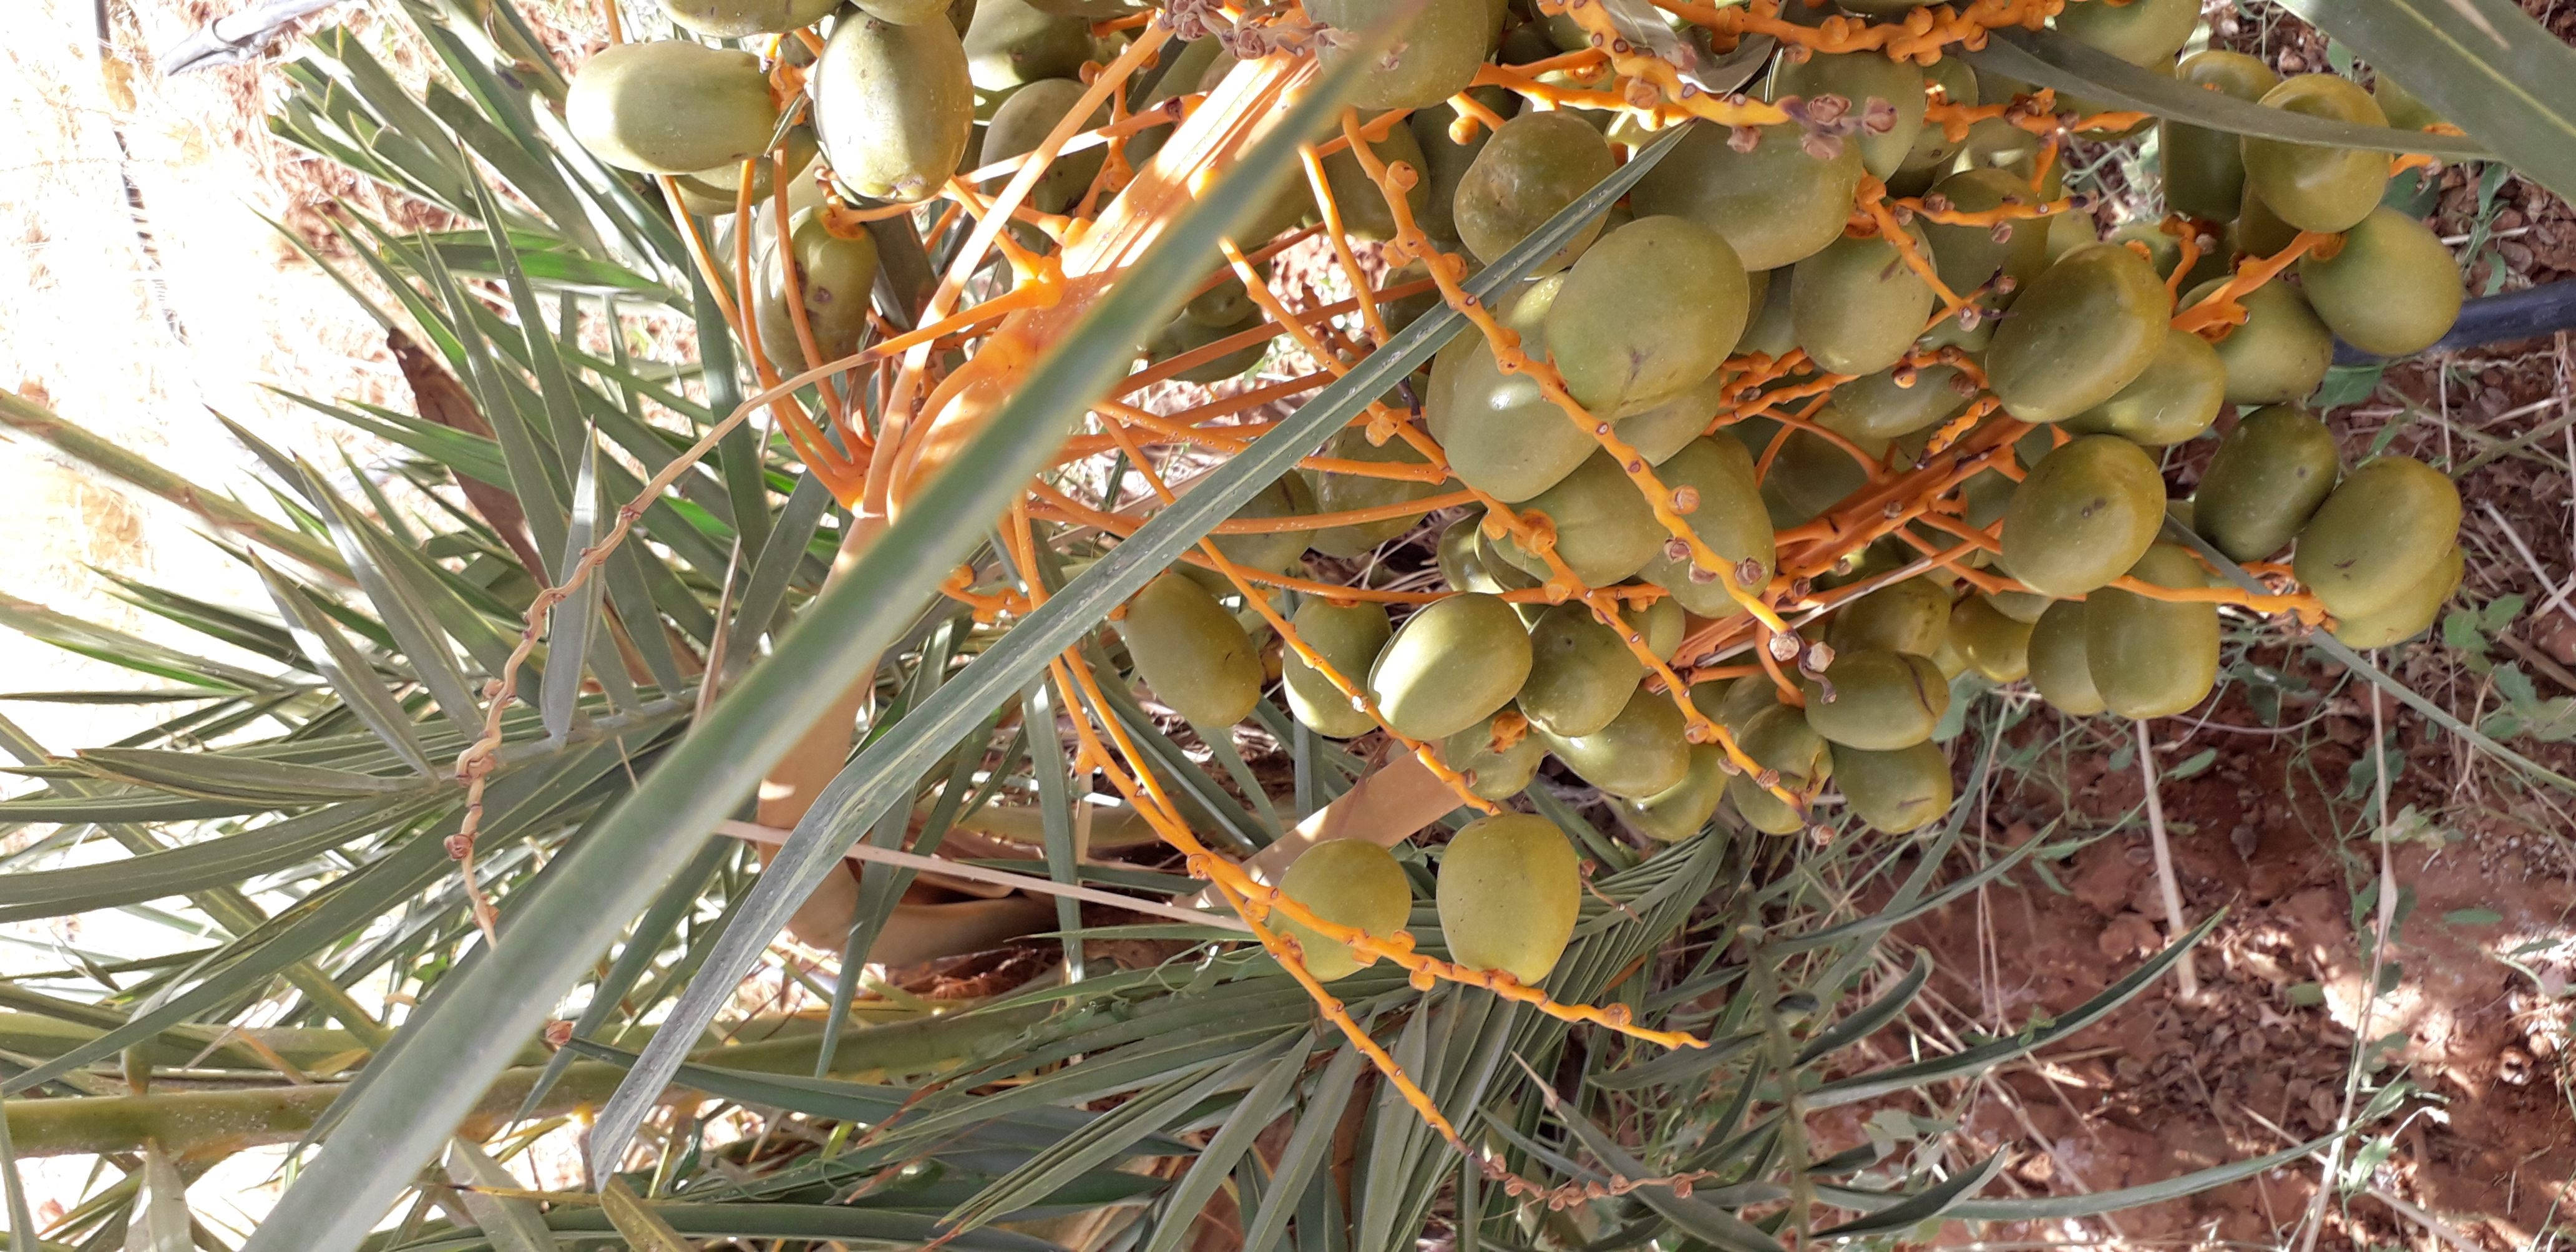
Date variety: Boufagous